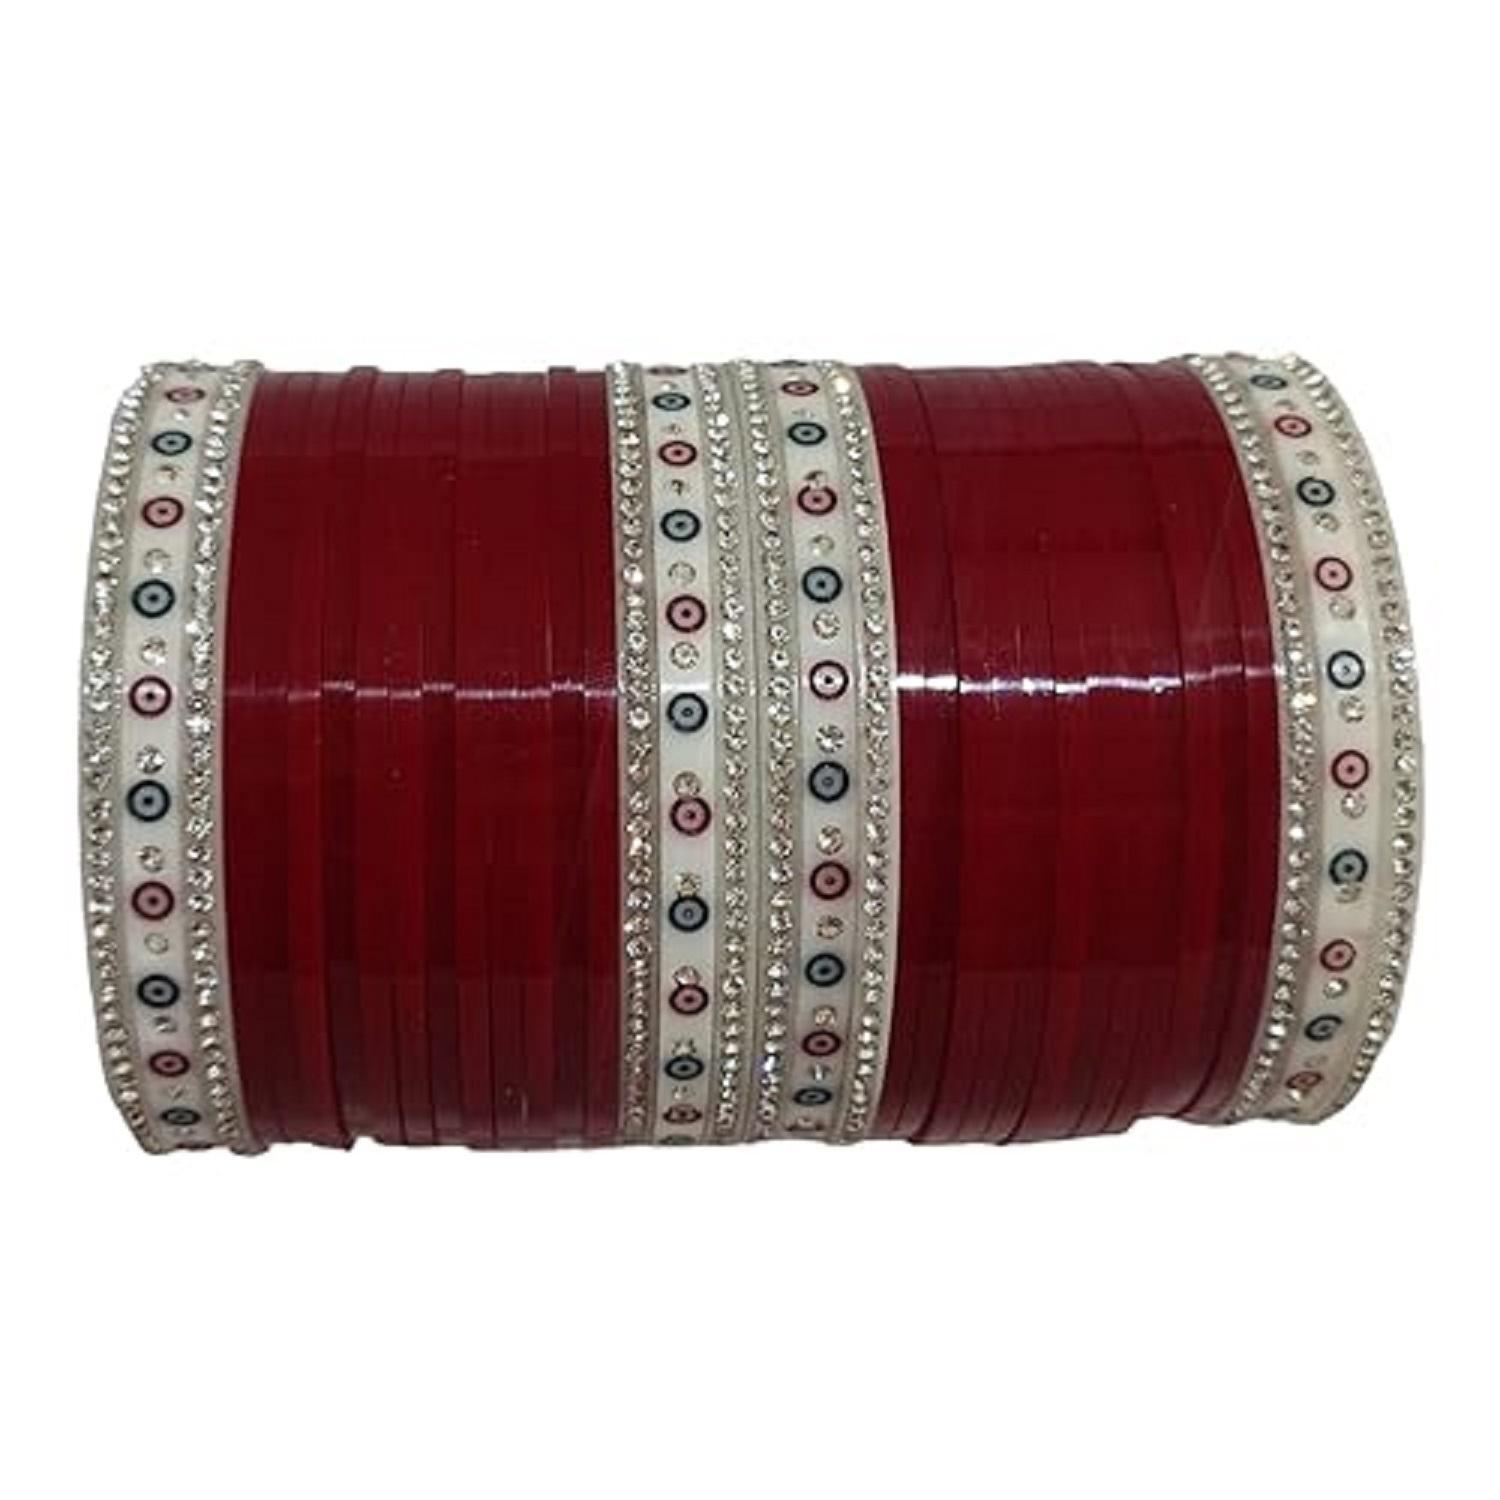
KAMAAKSHI FASHION COLLECTIONS chuda plain Plastic Bangles Set for Women/Girls Plain Bangles for Any Occasion -pack of 47
Type: Bangles
Brand: KAMAAKSHI FASHION COLLECTIONS
Price: Rs. 750
 GRACEFUL & FLAWLESS: Give yourself that beautiful & Fancy & Traditional look with our traditional ethnic jewelry. Versatile design, can be teamed with any ethnic outfit . Boost your style quotient with this beautiful Bridal Chuda . Teamed it with your wedding party dresses & wedding day heels to complete the look. OCCASION: Will add lustre when worn for a wedding day, engagement day, prom party and any special occasion. Perfect & Ideal gift for Loved Ones, Wife, Mother, Sister, Daughter. Excellent Gift For Birthday, Anniversary, Engagement, Valentine, Wedding, Festivals And Celebrations. Women love jewellery specially traditional jewellery adore a women. They wear it on different occasions. They have special importance on ring ceremony, wedding and festive time. Traditional bangles for women will complement any Indian attire. Women love jewellery as it not only enhances their beauty, but also gives them the social confidence. You will feel comfortable while wearing it as it has light weight Usage instruction: Avoid of contact with water and organic chemicals i.e. perfume sprays. Avoid using velvet boxes, and store in air-tight boxes. After use, wipe the jewellery with soft cotton cloth. First wear your makeup, perfume - then wear your jewellery. This will keep your jewellery shining for years.
Features: GRACEFUL & FLAWLESS: Give yourself that beautiful & Fancy & Traditional look with our traditional ethnic jewelry OCCASION: Will add lustre when worn for a wedding day, engagement day, prom party and any special occasion